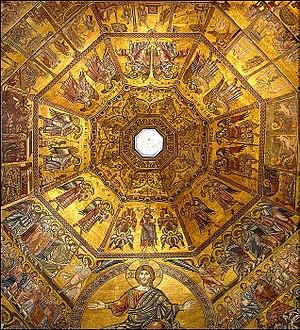
Le baptistère Saint-Jean à Florence est situé sur la piazza del Duomo, à l’ouest de la cathédrale Santa Maria del Fiore.
La mosaïque byzantine, dont l’apogée se situe entre le VIᵉ siècle et le XVᵉ siècle, plonge ses racines dans une longue tradition venue de la Grèce antique et de Rome. À partir du IVᵉ siècle, les églises chrétiennes adoptèrent et adaptèrent cette tradition pour dépeindre des scènes de la vie religieuse et de la Bible, non plus sur les pavements de leurs édifices mais sur leurs murs et leurs plafonds. Les artistes byzantins devinrent renommés pour leur technique et leur inspiration, influençant ceux du royaume normand de Sicile au XIIᵉ siècle ainsi que ceux de Venise, de Rome et d’autres villes de l’ancienne Italie byzantine, de même que ceux de Russie, d’Ukraine et d’autres pays du monde orthodoxe. L’art de la mosaïque s’estompa au cours de la Renaissance quoique divers artistes comme Raphaël continuèrent à pratiquer les anciennes techniques. Hors de l’empire byzantin, ces techniques furent adoptées à la fois par des artistes juifs pour la décoration des synagogues et par des artistes musulmans pour celle des mosquées et des palais.